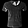
Label: T - shirt / top